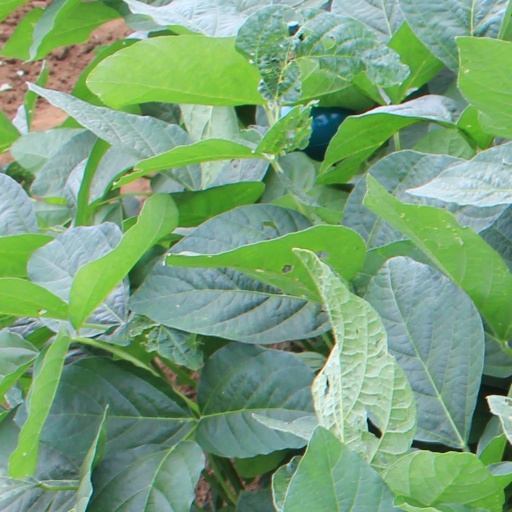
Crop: soybean